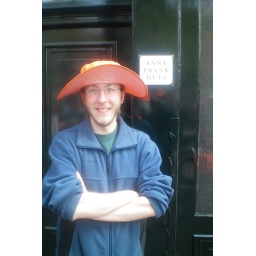
Me in front of Anne Frank's house, with my orange hat